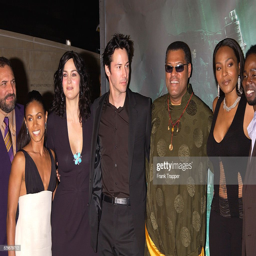
actors arrive with film producer at the premiere of film .